Narcolepsy

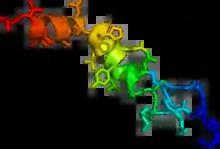
The concentration of orexin-A neuropeptides in the cerebrospinal fluid of narcoleptic individuals is usually very low

Narcolepsy is a chronic neurological disorder that impairs the ability to regulate sleep–wake cycles, and specifically impacts REM (rapid eye movement) sleep. The symptoms of narcolepsy include excessive daytime sleepiness (EDS), sleep-related hallucinations, sleep paralysis, disturbed nocturnal sleep (DNS), and cataplexy. People with narcolepsy typically have poor quality of sleep.